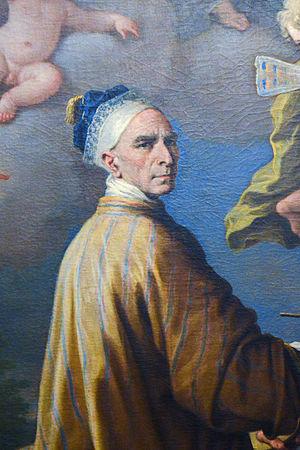
Paolo de Matteis, francisé en Paul Mattei, né le 9 février 1662 à Piano del Cilento, près de Salerne, et mort le 26 janvier 1728 à Naples, est un peintre italien de la période baroque.